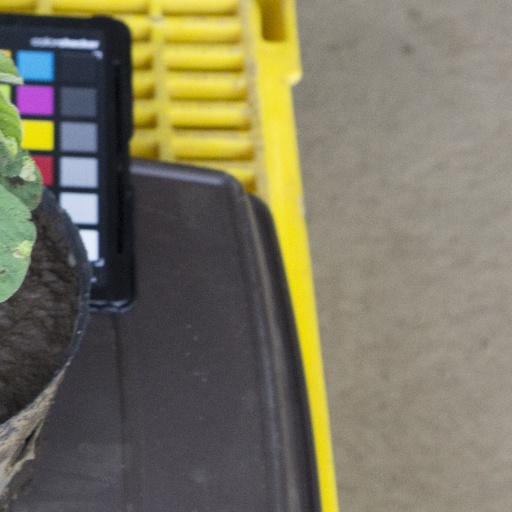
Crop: soybean